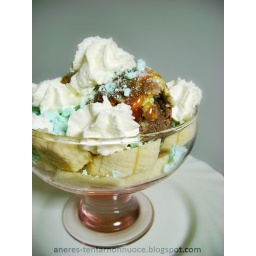
banana split scomposta - revised banana split in a cup